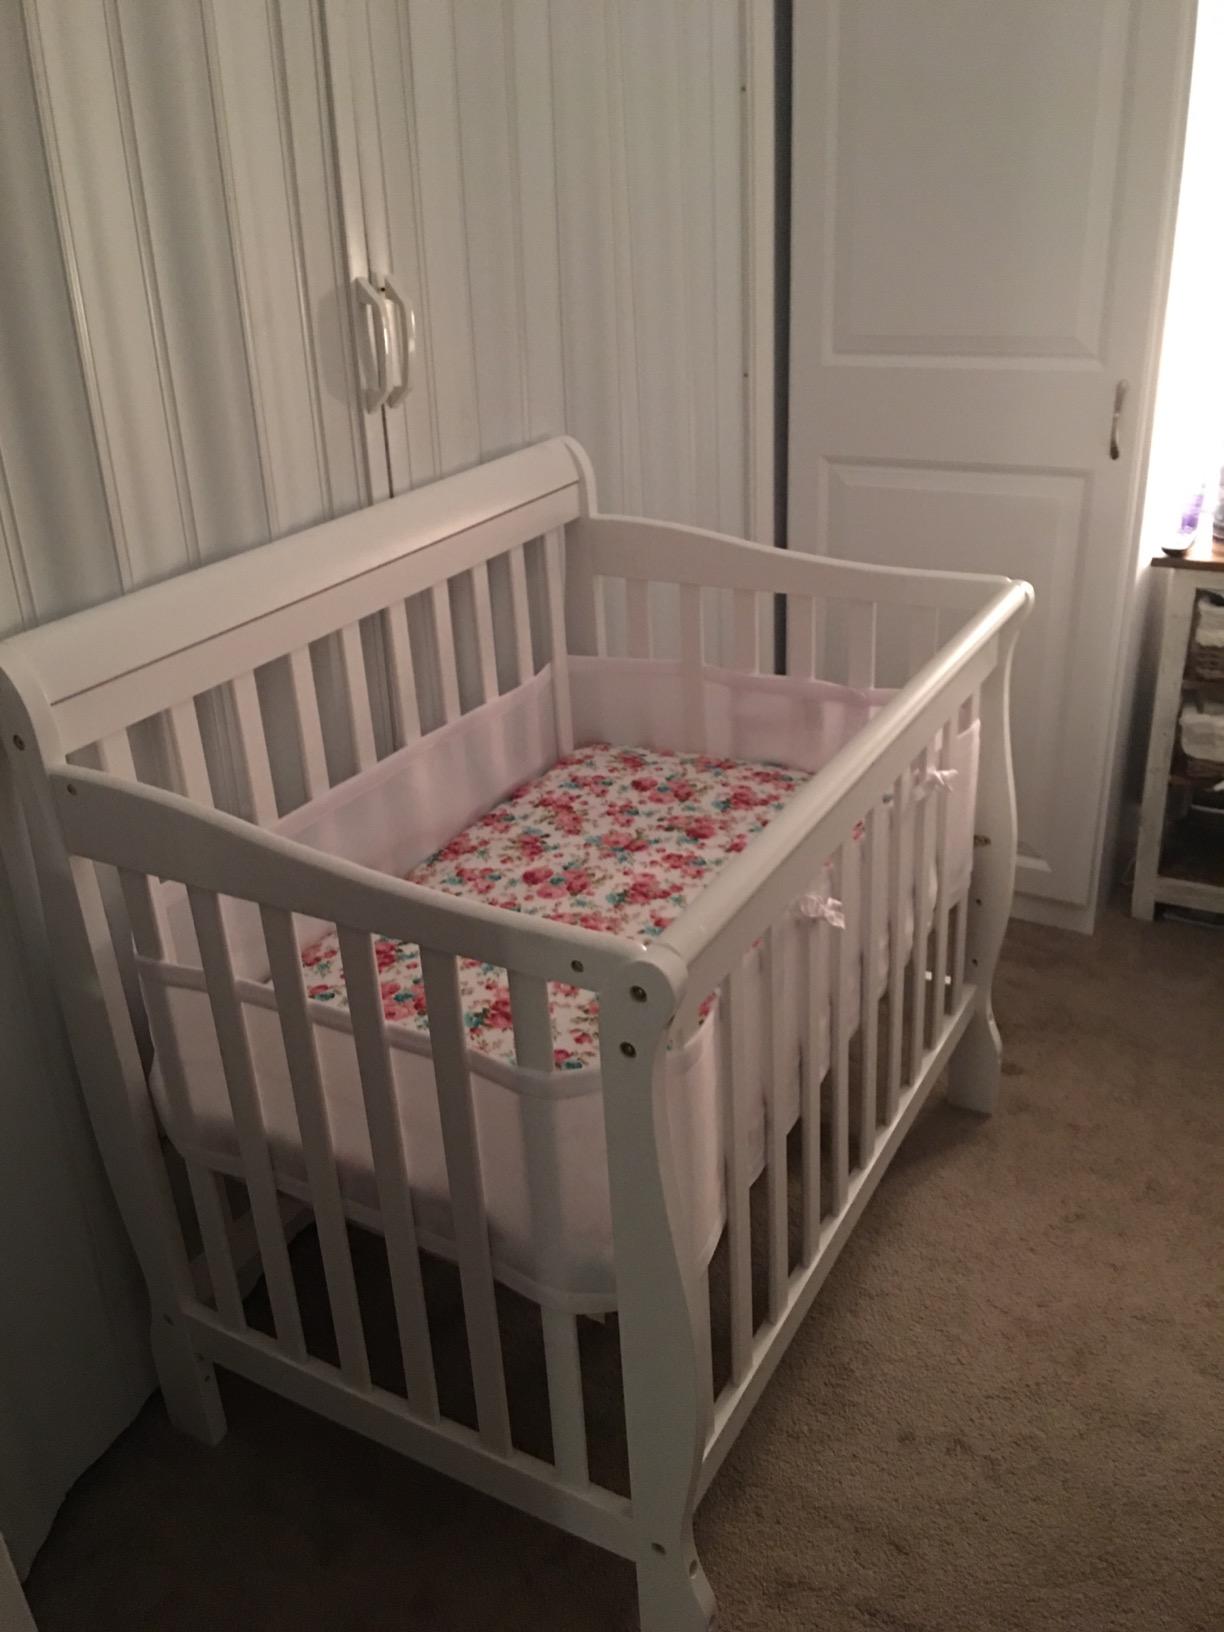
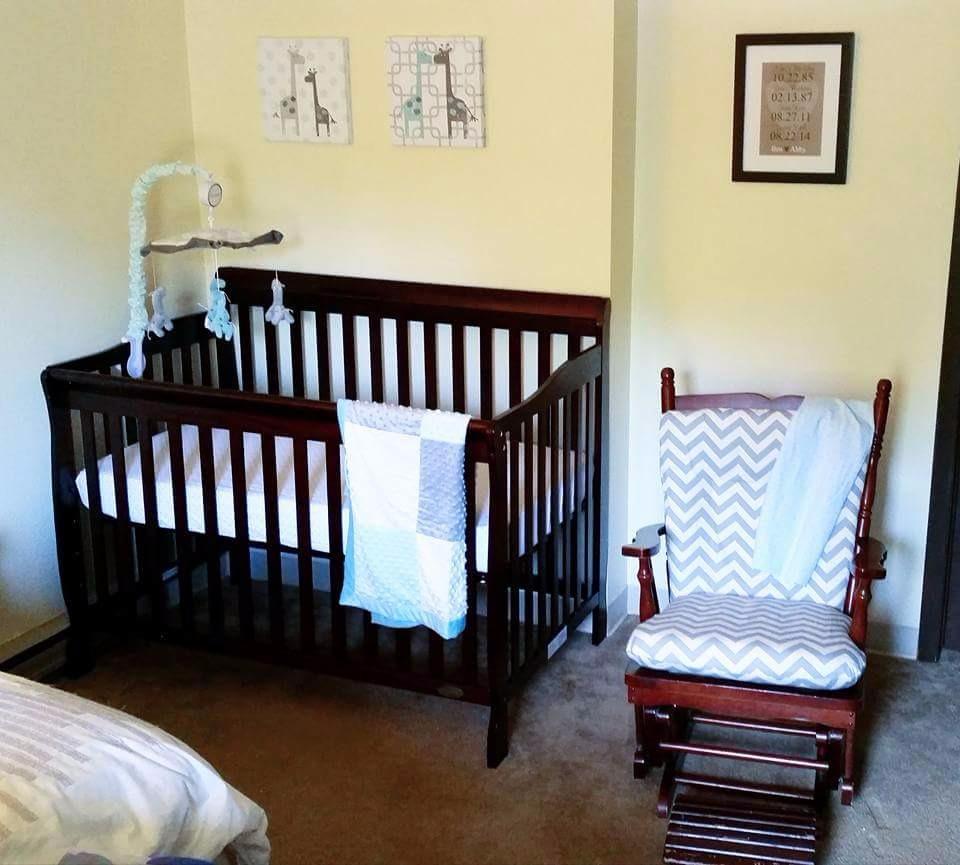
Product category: products_crib
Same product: no